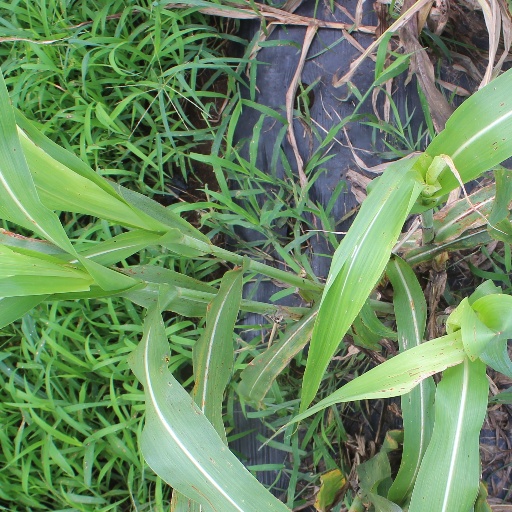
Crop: sorghum